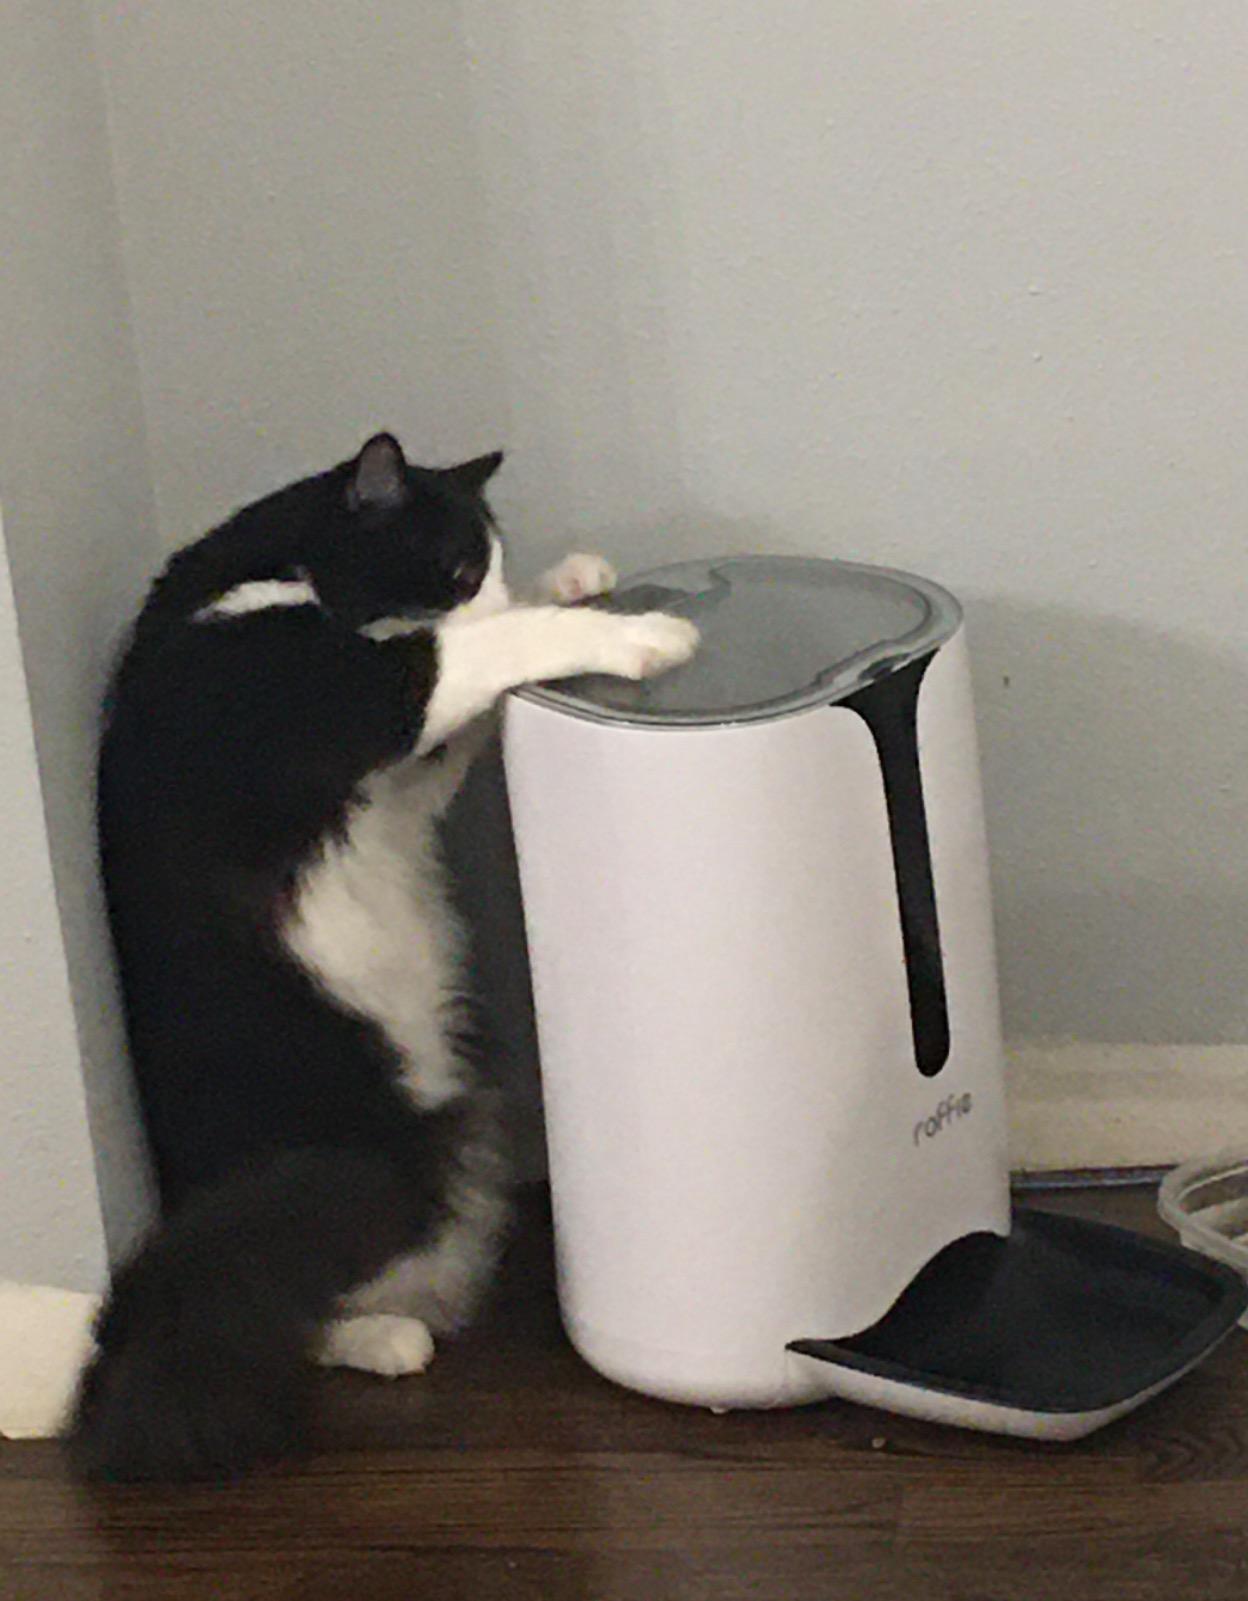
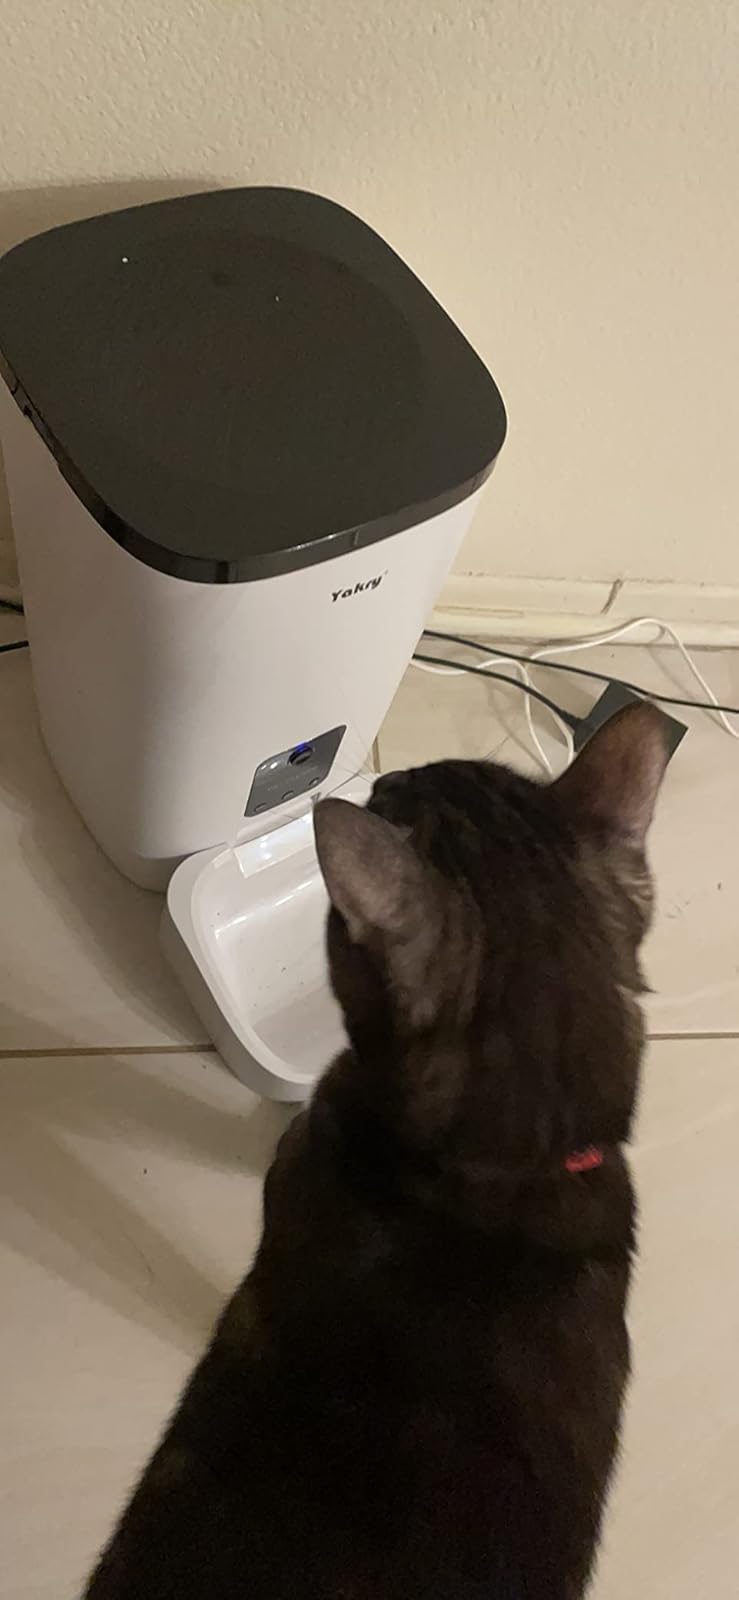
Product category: items_feeder
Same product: no